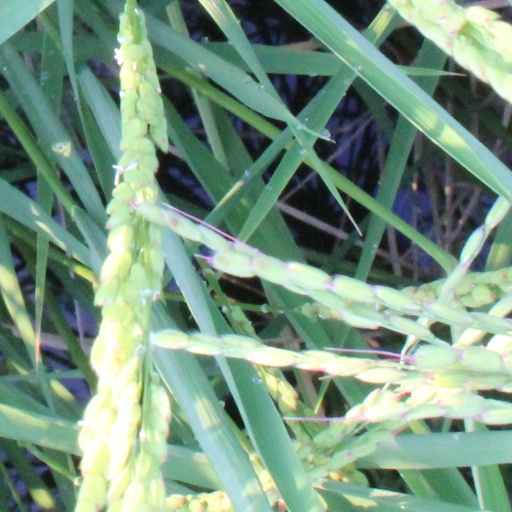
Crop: rice